Northernmost point of land

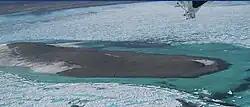
Kaffeklubben Island in 2008

The northernmost point of land on Earth is a contentious issue due to variation of definition. How permanent some of the contenders are makes hard determination difficult, but sets an important threshold. Problematic issues include ice sheets, water movements and inundation, storm activity that may build, shift, or destroy banks of moraine material, and observational difficulties due to remoteness. However, a bathymetric survey in 2022 confirmed that certain previous contenders, such as 83-42, Qeqertaq Avannarleq, and ATOW1996 are not permanent islands/landmasses, as they are not connected to the seabed, and are only gravel banks floating on an ice sheet.